Grasshopper (robot weather station)

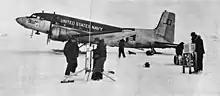
US Navy members make adjustments to a Grasshopper in Antarctica

The Grasshopper was a project by the United States Air Force and United States Navy to develop a portable robot weather station deployed by parachute from long range aircraft in the early 1950s. The Grasshopper was designed to be deployed by parachute into enemy territory and radio back basic weather information for air strikes.